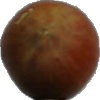
Label: nut_forest